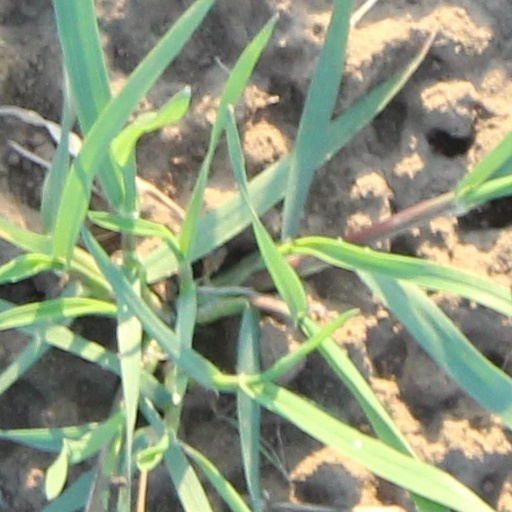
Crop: wheat